John Marty

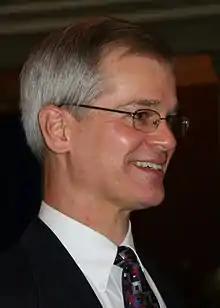
Marty in 2011

John Marty was born in Evanston, Illinois, on November 1, 1956. He is the son of author and theologian Martin E. Marty. He attended St. Olaf College, graduating with a BA in ethics in 1978. In 1979 and 1980 he worked in the DFL Party as a campaign aide and communications director. He became an administrator and researcher for the Criminal Justice Committee of the Minnesota House of Representatives in 1980, before working as a grant administrator at the Lutheran Brotherhood Foundation for two years beginning in 1985. After his election to the Minnesota Senate in 1986, Marty became a member of the board of directors of the National Youth Leadership Council. From 1993 to 1996, he served on the board of Goodwill/Easter Seals Minnesota, a local nonprofit organization.